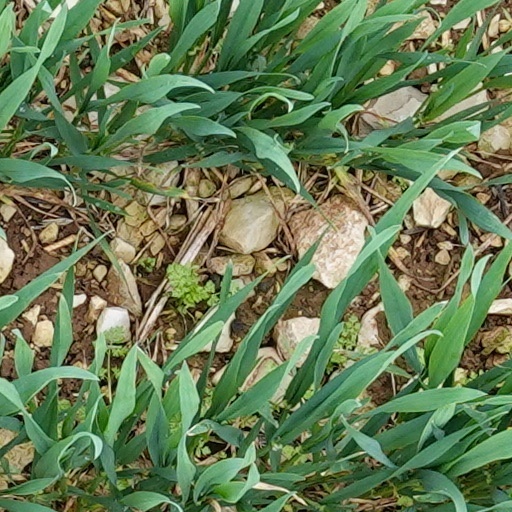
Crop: wheat